Jens Lurås Oftebro

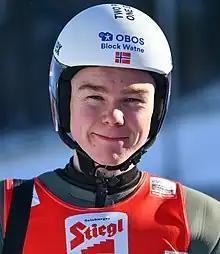
Oftebro in 2023

Jens Christian Lurås Oftebro (born 21 July 2000) is a Norwegian nordic combined skier.